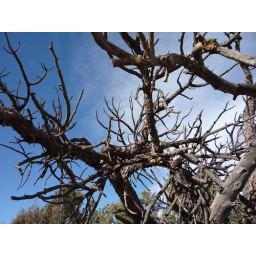
Dead ponderosa pine against the sky